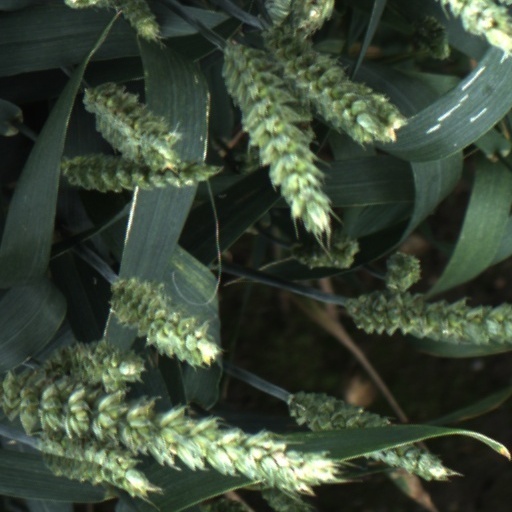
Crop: wheat